Bayard's Cove Fort

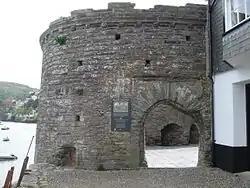
The fort entrance, viewed from the quay

Bayard's Cove Fort, also known historically as Berescove or Bearscore Castle, is an English 16th-century artillery blockhouse, built to defend the harbour entrance at Dartmouth in Devon. Constructed in the early part of the century, it had eleven gunports for heavy artillery and was intended to engage enemy vessels that broke past the external defences of the Dartmouth and Kingswear castles. It remained armed during the English Civil War, but was neglected in the 18th century and used for storage. The fort was restored in the late 19th century and is now managed by English Heritage and open to visitors.